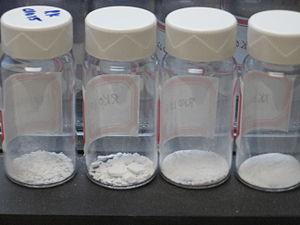
La silice mésoporeuse est une avancée récente dans les nanomatériaux qui trouvent de nombreuses applications notamment dans le domaine de la catalyse.